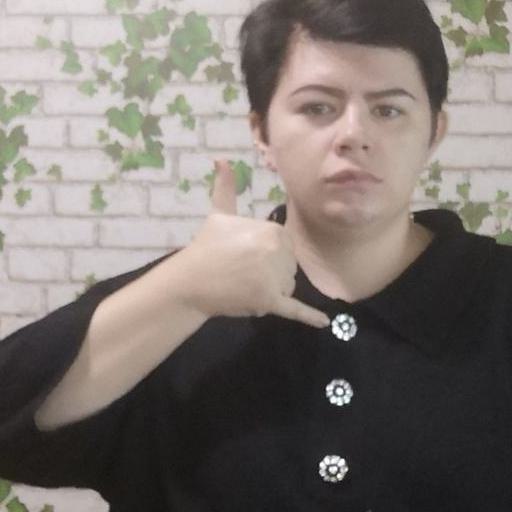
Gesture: call